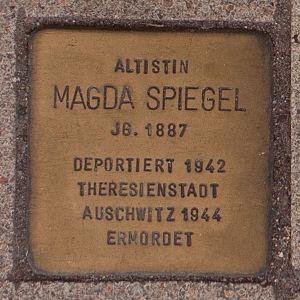
Magda Spiegel, est une contralto allemande, membre de l'Opéra de Francfort.